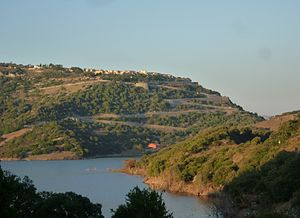
Monteleone Rocca Doria
Monteleone Rocca Doria er en by og en kommune i provinsen Sassari i regionen Sardinien i Italien. Byen ligger i 368 meters højde og har 102 indbyggere. Kommunen har et areal på 13,39 km² og grænser til kommunerne Padria, Romana og Villanova Monteleone.